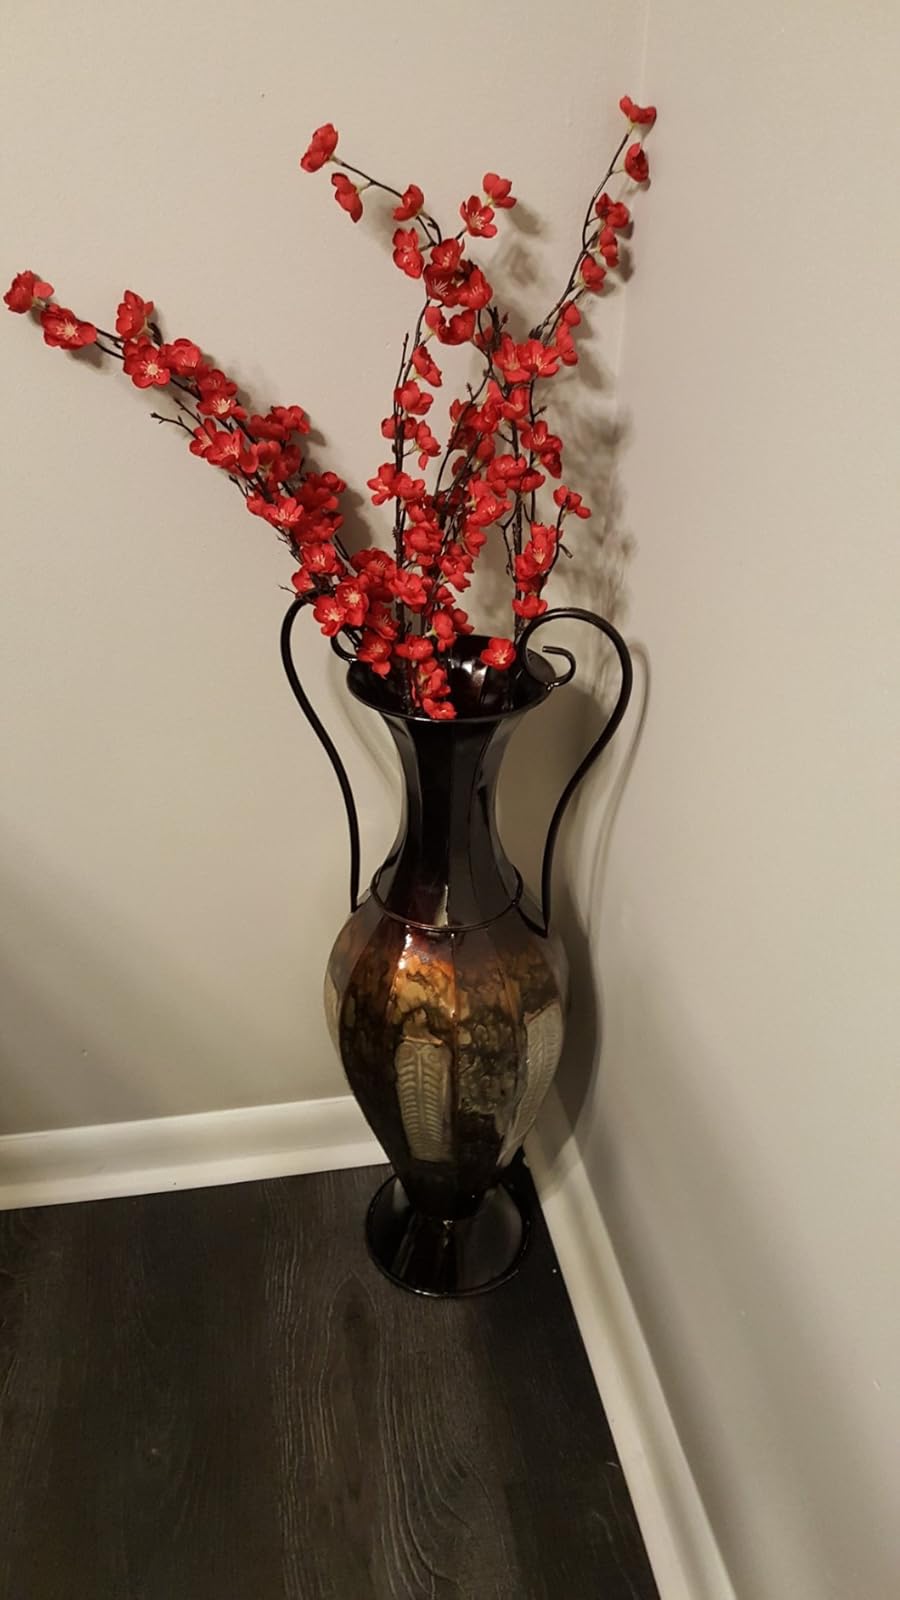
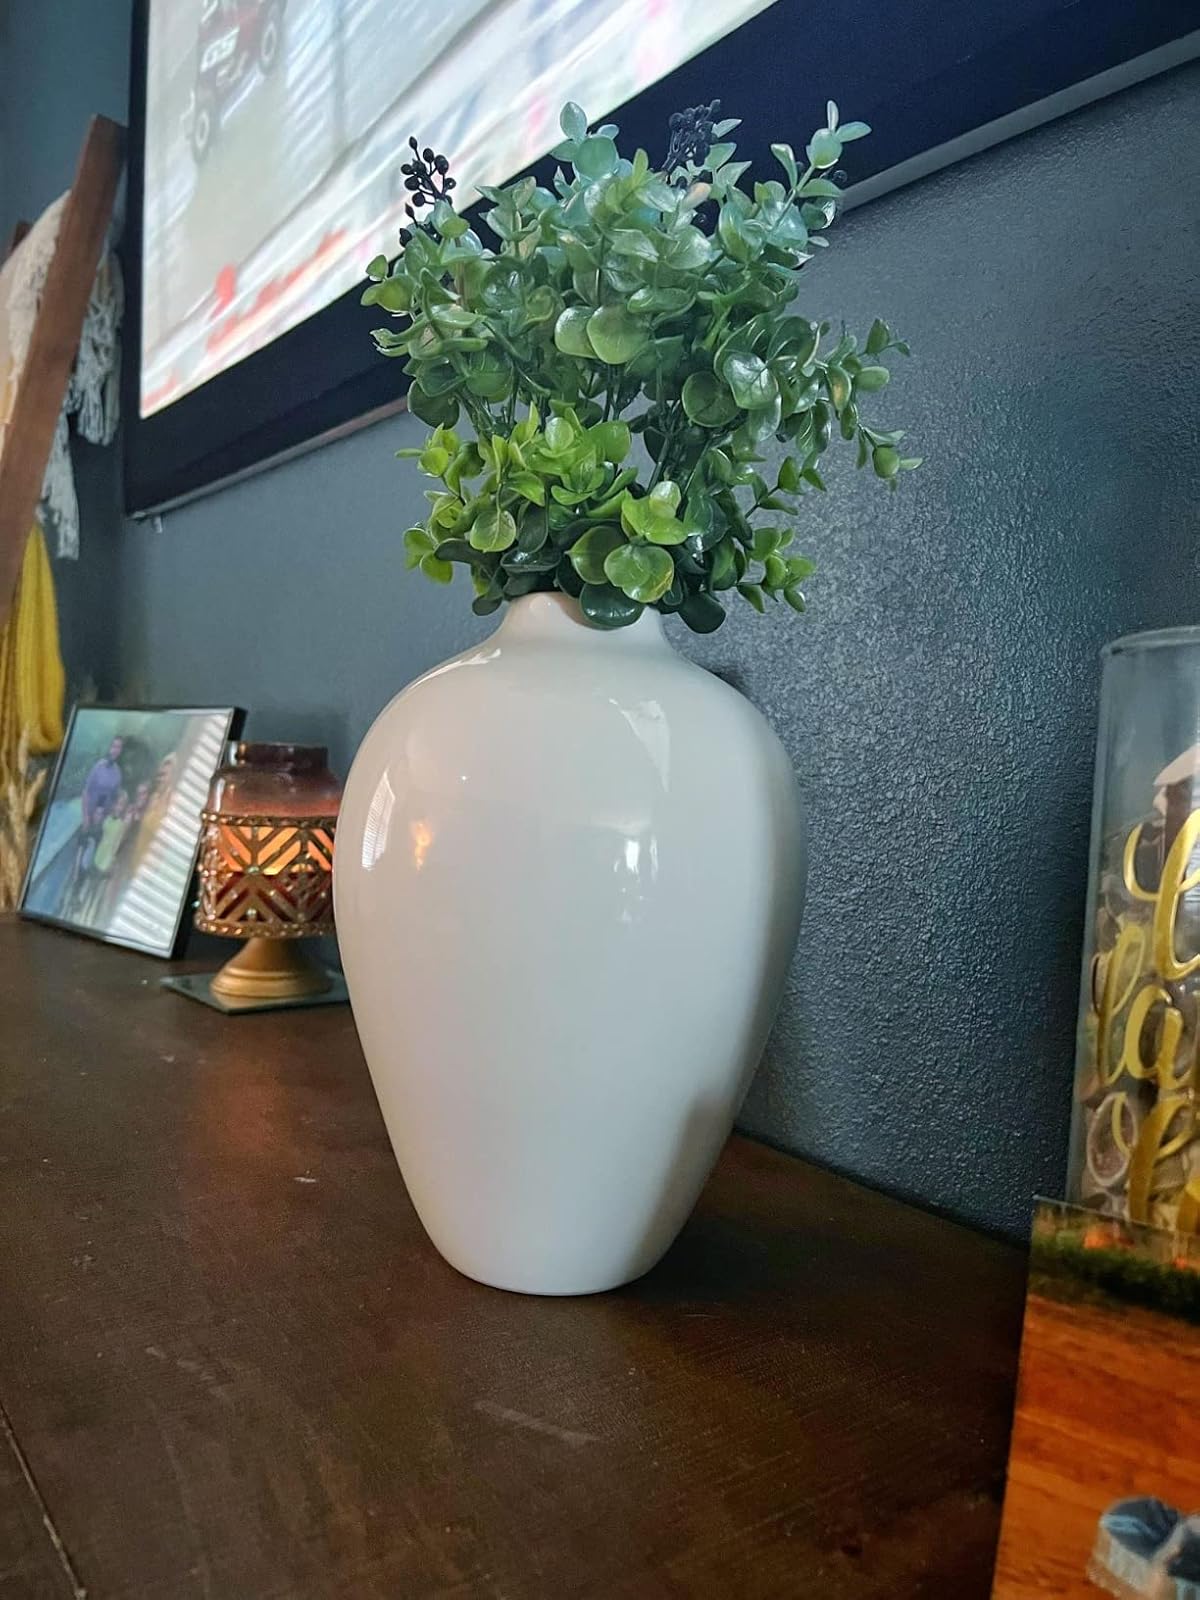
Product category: vase
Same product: no